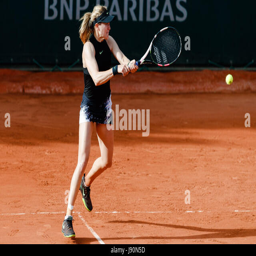
is in action during her first round match at the tennis